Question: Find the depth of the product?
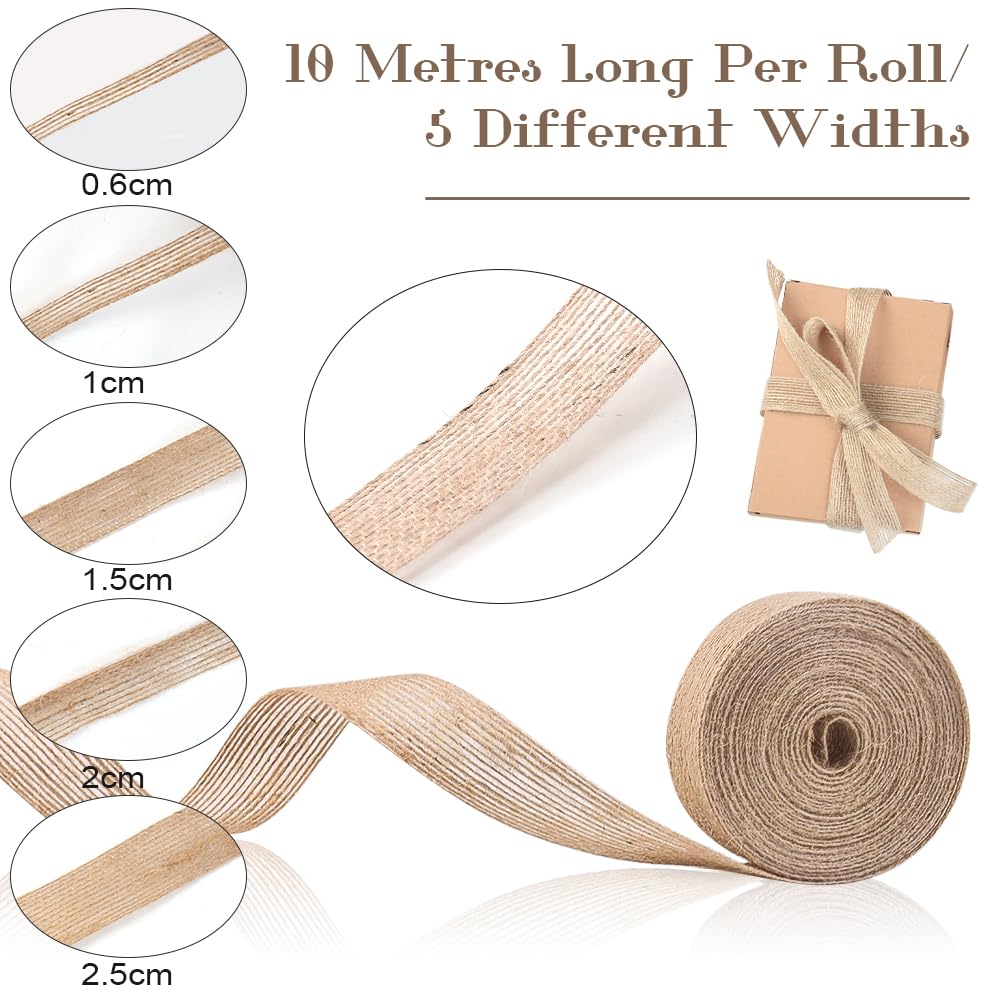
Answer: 10.0 metre